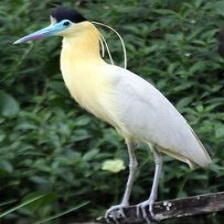
Species: CAPPED HERON
Scientific name: PILHERODIUS PILEATUS
ImageNet parent category: little_blue_heron